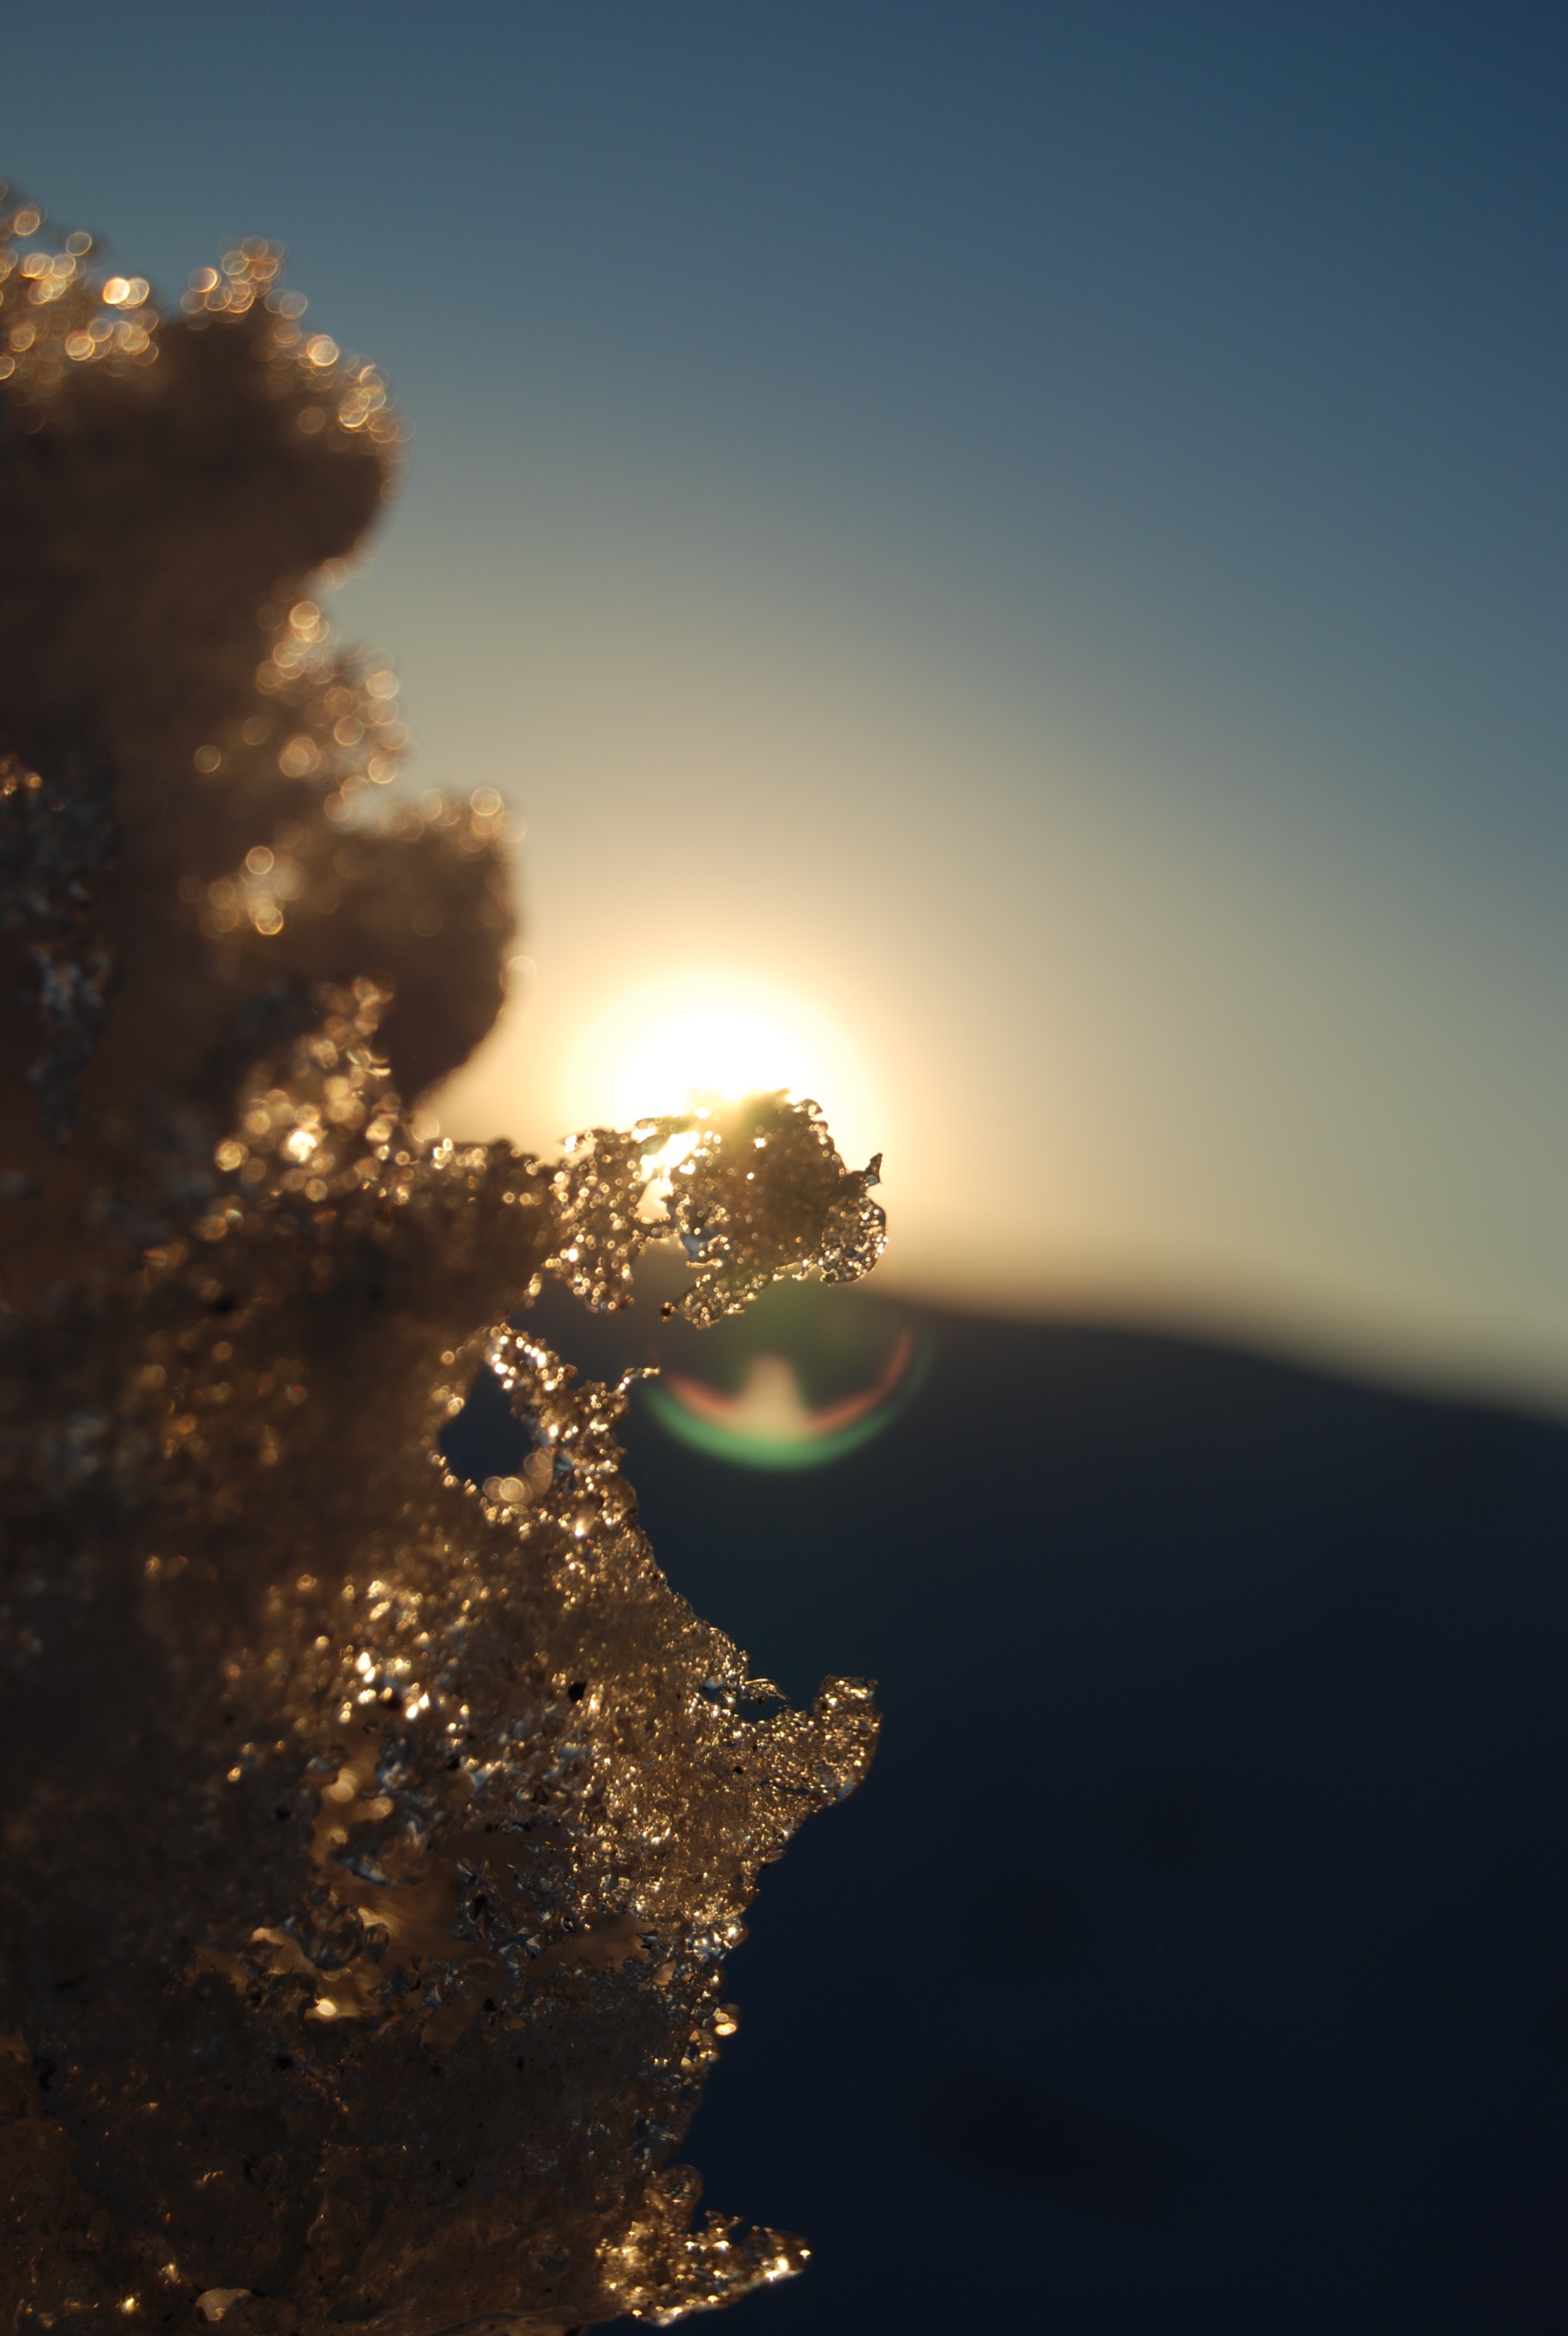
water, nature, outdoor, horizon, snow, cold, winter, light, cloud, sky, sun, sunrise, sunset, night, sunlight, morning, frost, dawn, atmosphere, dusk, ice, evening, reflection, darkness, frozen, icy, astronomical object, atmospheric phenomenon, atmosphere of earth